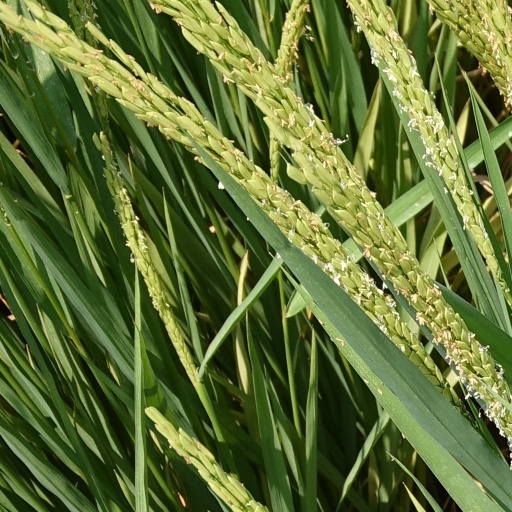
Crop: rice